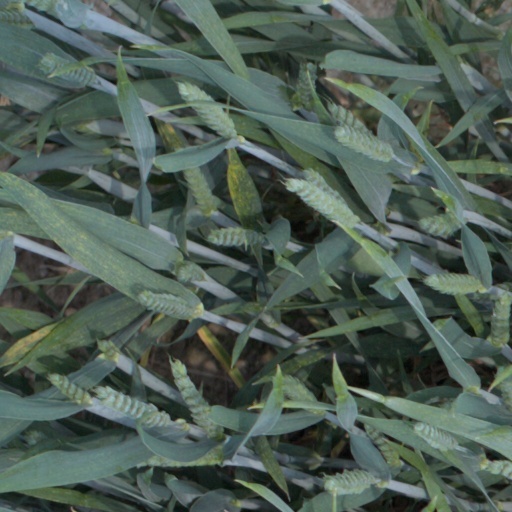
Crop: wheat